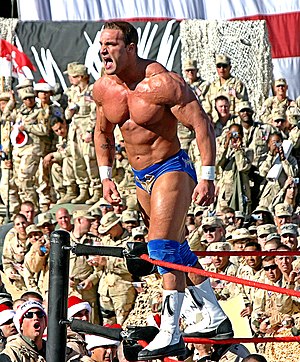
Chris Mordetzky
Chris Mordetzky
Christopher "Chris" Todd Mordetzky er en amerikansk fribryder bedst kendt fra WWE, hvor han kæmpede under navnet Chris Masters i deres RAW-liga. Den 8. november 2007 blev han imidlertid fyret fra WWE, da han fejlede en drugtest.